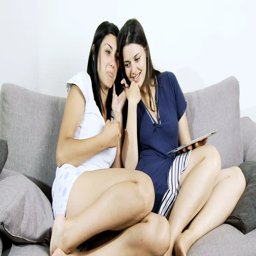
girlfriends chatting on the phone having fun at home